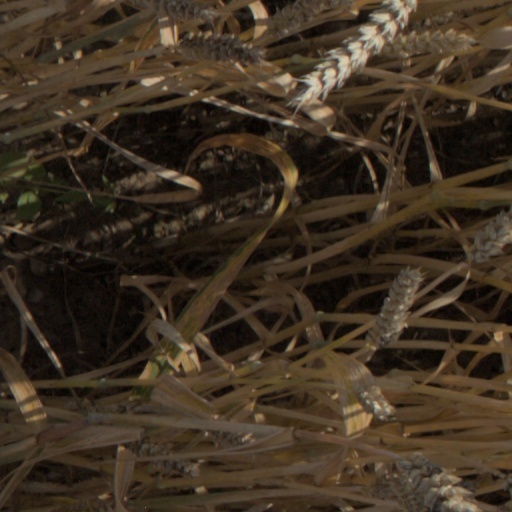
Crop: wheat